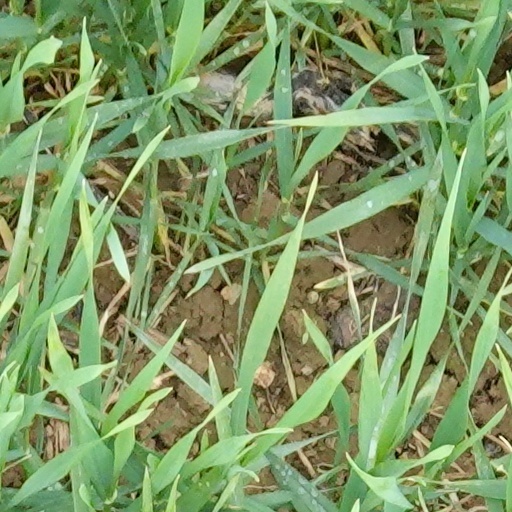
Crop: wheat